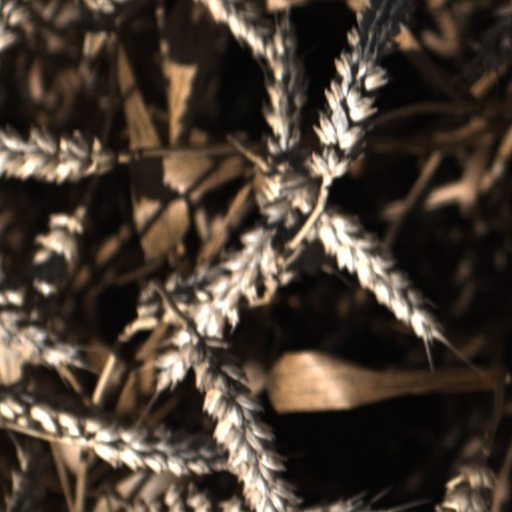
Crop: wheat